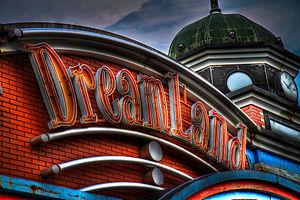
Nara Dreamland est un ancien parc d'attractions japonais, situé à Nara, dans la banlieue d'Osaka. Il a ouvert en 1961 mais est abandonné puis démoli. Il était surtout connu pour être une « contrefaçon » de Disneyland, notamment avec une copie du fameux château de la Belle au bois dormant.